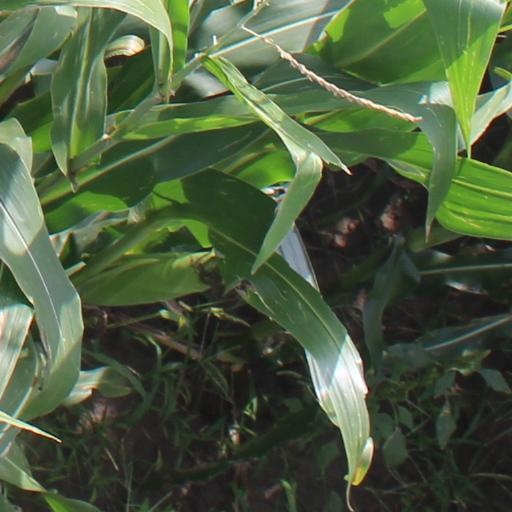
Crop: maize; corn